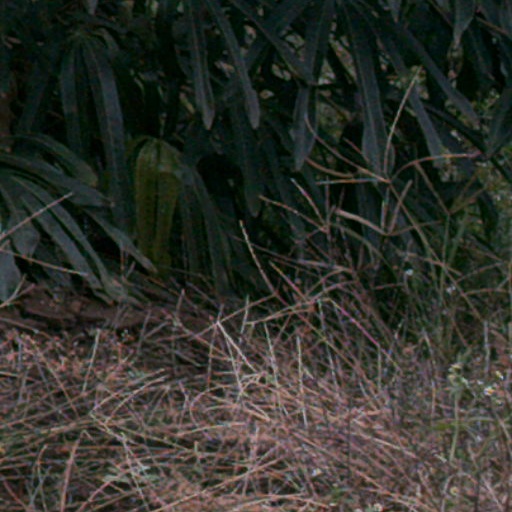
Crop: cassava